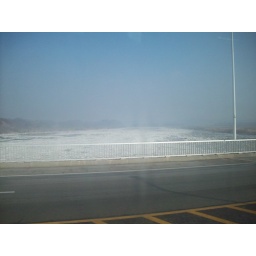
on the road back from the DMZ. For some reason there was all this white stuff floating in the river.